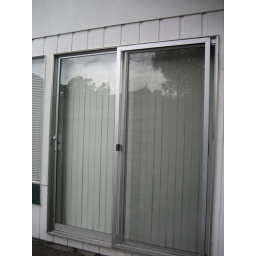
Sliding glass door in the family room.